Altenberg Abbey, Solms

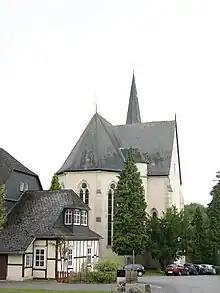
Abbey church.

Altenberg Abbey is a former Premonstratensian nunnery situated between Solms and Wetzlar, Hesse, Germany. It was founded in and dissolved in 1802. It had a strong connection with the House of Nassau, several of whom were nuns and abbesses, and some family members, including Otto I, Count of Nassau, were buried here; it was also a burial place for the Counts of Solms. The buildings were seriously damaged by a fire in 1952. Those that survive accommodate a meeting centre for the local deanery and since 2018 a small Protestant religious community.